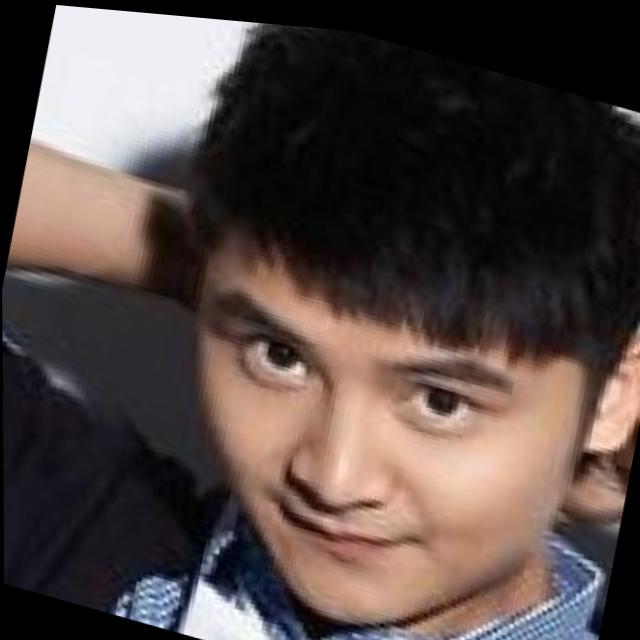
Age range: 21-44